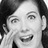
Emotion: happy